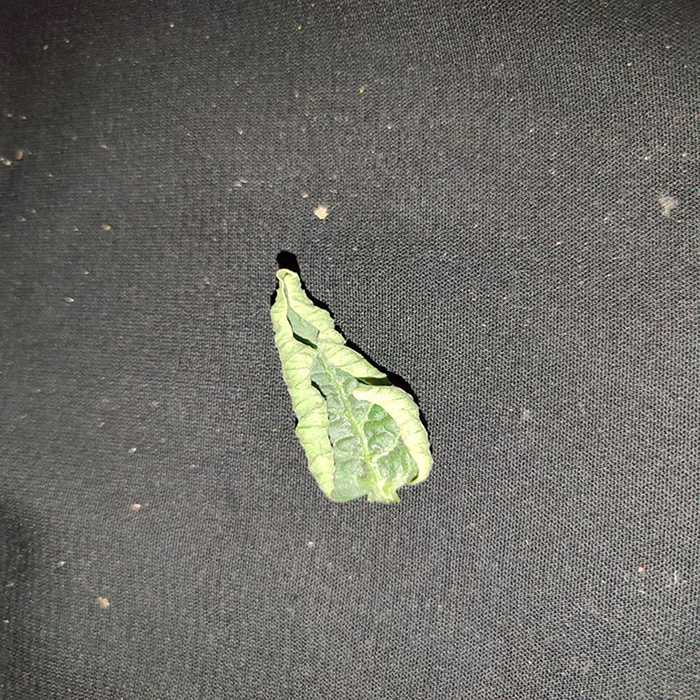
Plant: Tomato
Label: Tomato leaf curl virus